Architectural glass

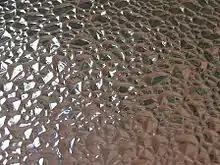
Figure rolled glass

The elaborate patterns found on figured (or 'Cathedral') rolled-plate glass are produced in a similar fashion to the rolled plate glass process except that the plate is cast between two rollers, one of which carries a pattern. On occasion, both rollers can carry a pattern. The pattern is impressed upon the sheet by a printing roller which is brought down upon the glass as it leaves the main rolls while still soft. This glass shows a pattern in high relief. The glass is then annealed in a lehr.